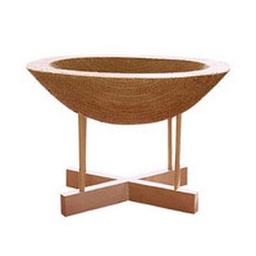
Kittypod cat bed by Elizabeth Paige Smith